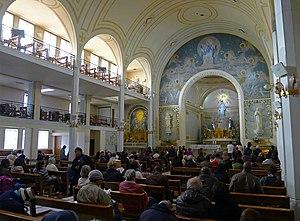
Chapelle Notre-Dame-de-la-Médaille-miraculeuse (assistance dans la nef) - Paris VII This building is classé au titre des Monuments Historiques. It is indexed in the Base Mérimée, a database of architectural heritage maintained by the French Ministry of Culture,
La chapelle Notre-Dame-de-la-Médaille-miraculeuse, ou chapelle de la rue du Bac, est une chapelle située dans le quartier Saint-Thomas-d'Aquin du 7ᵉ arrondissement de Paris, au 140, rue du Bac, desservant la Maison des Filles de la Charité.